Thematic focus of Robert Browning's poetic work

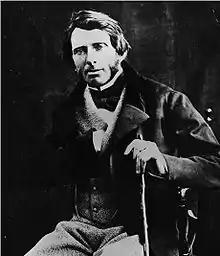
John Ruskin, inventor of the concept of "Pathetic fallacy", in 1870.

For this reason, like Fra Lippo Lippi and unlike Saint John the Baptist, whom he references four times, the artist understands "the value and meaning of the flesh" (line 325). (Browning had read Giorgio Vasari, who, in his Lives of the Artists, emphasizes the carnal love that the real Filippo Lippi had for women.) Because of this understanding, the artist can only strive toward a form of realism: "Remain the man, don't ape the muse" (Aristophanes' Apology, line 5182). This is not about the servile imitation of reality: "Suppose you reproduce her—(which you can't)—/ There's no advantage! you must beat her, then." ("Fra Lippo Lippi", lines 298–299). Art is then about revealing the meaning of things: "To find its meaning is my meat and drink" (line 315), and the artist’s intuition is to uncover, beneath the patina of time and habit, a world whose reality surpasses the mere appearance of things. The artist thus restores the essential truth to the world, and in doing so, the artist, the "Maker-See" (literally "Maker-See"), fulfills their mission as an interpreter of God ("He interprets God to all of you," "Fra Lippo Lippi", line 311).